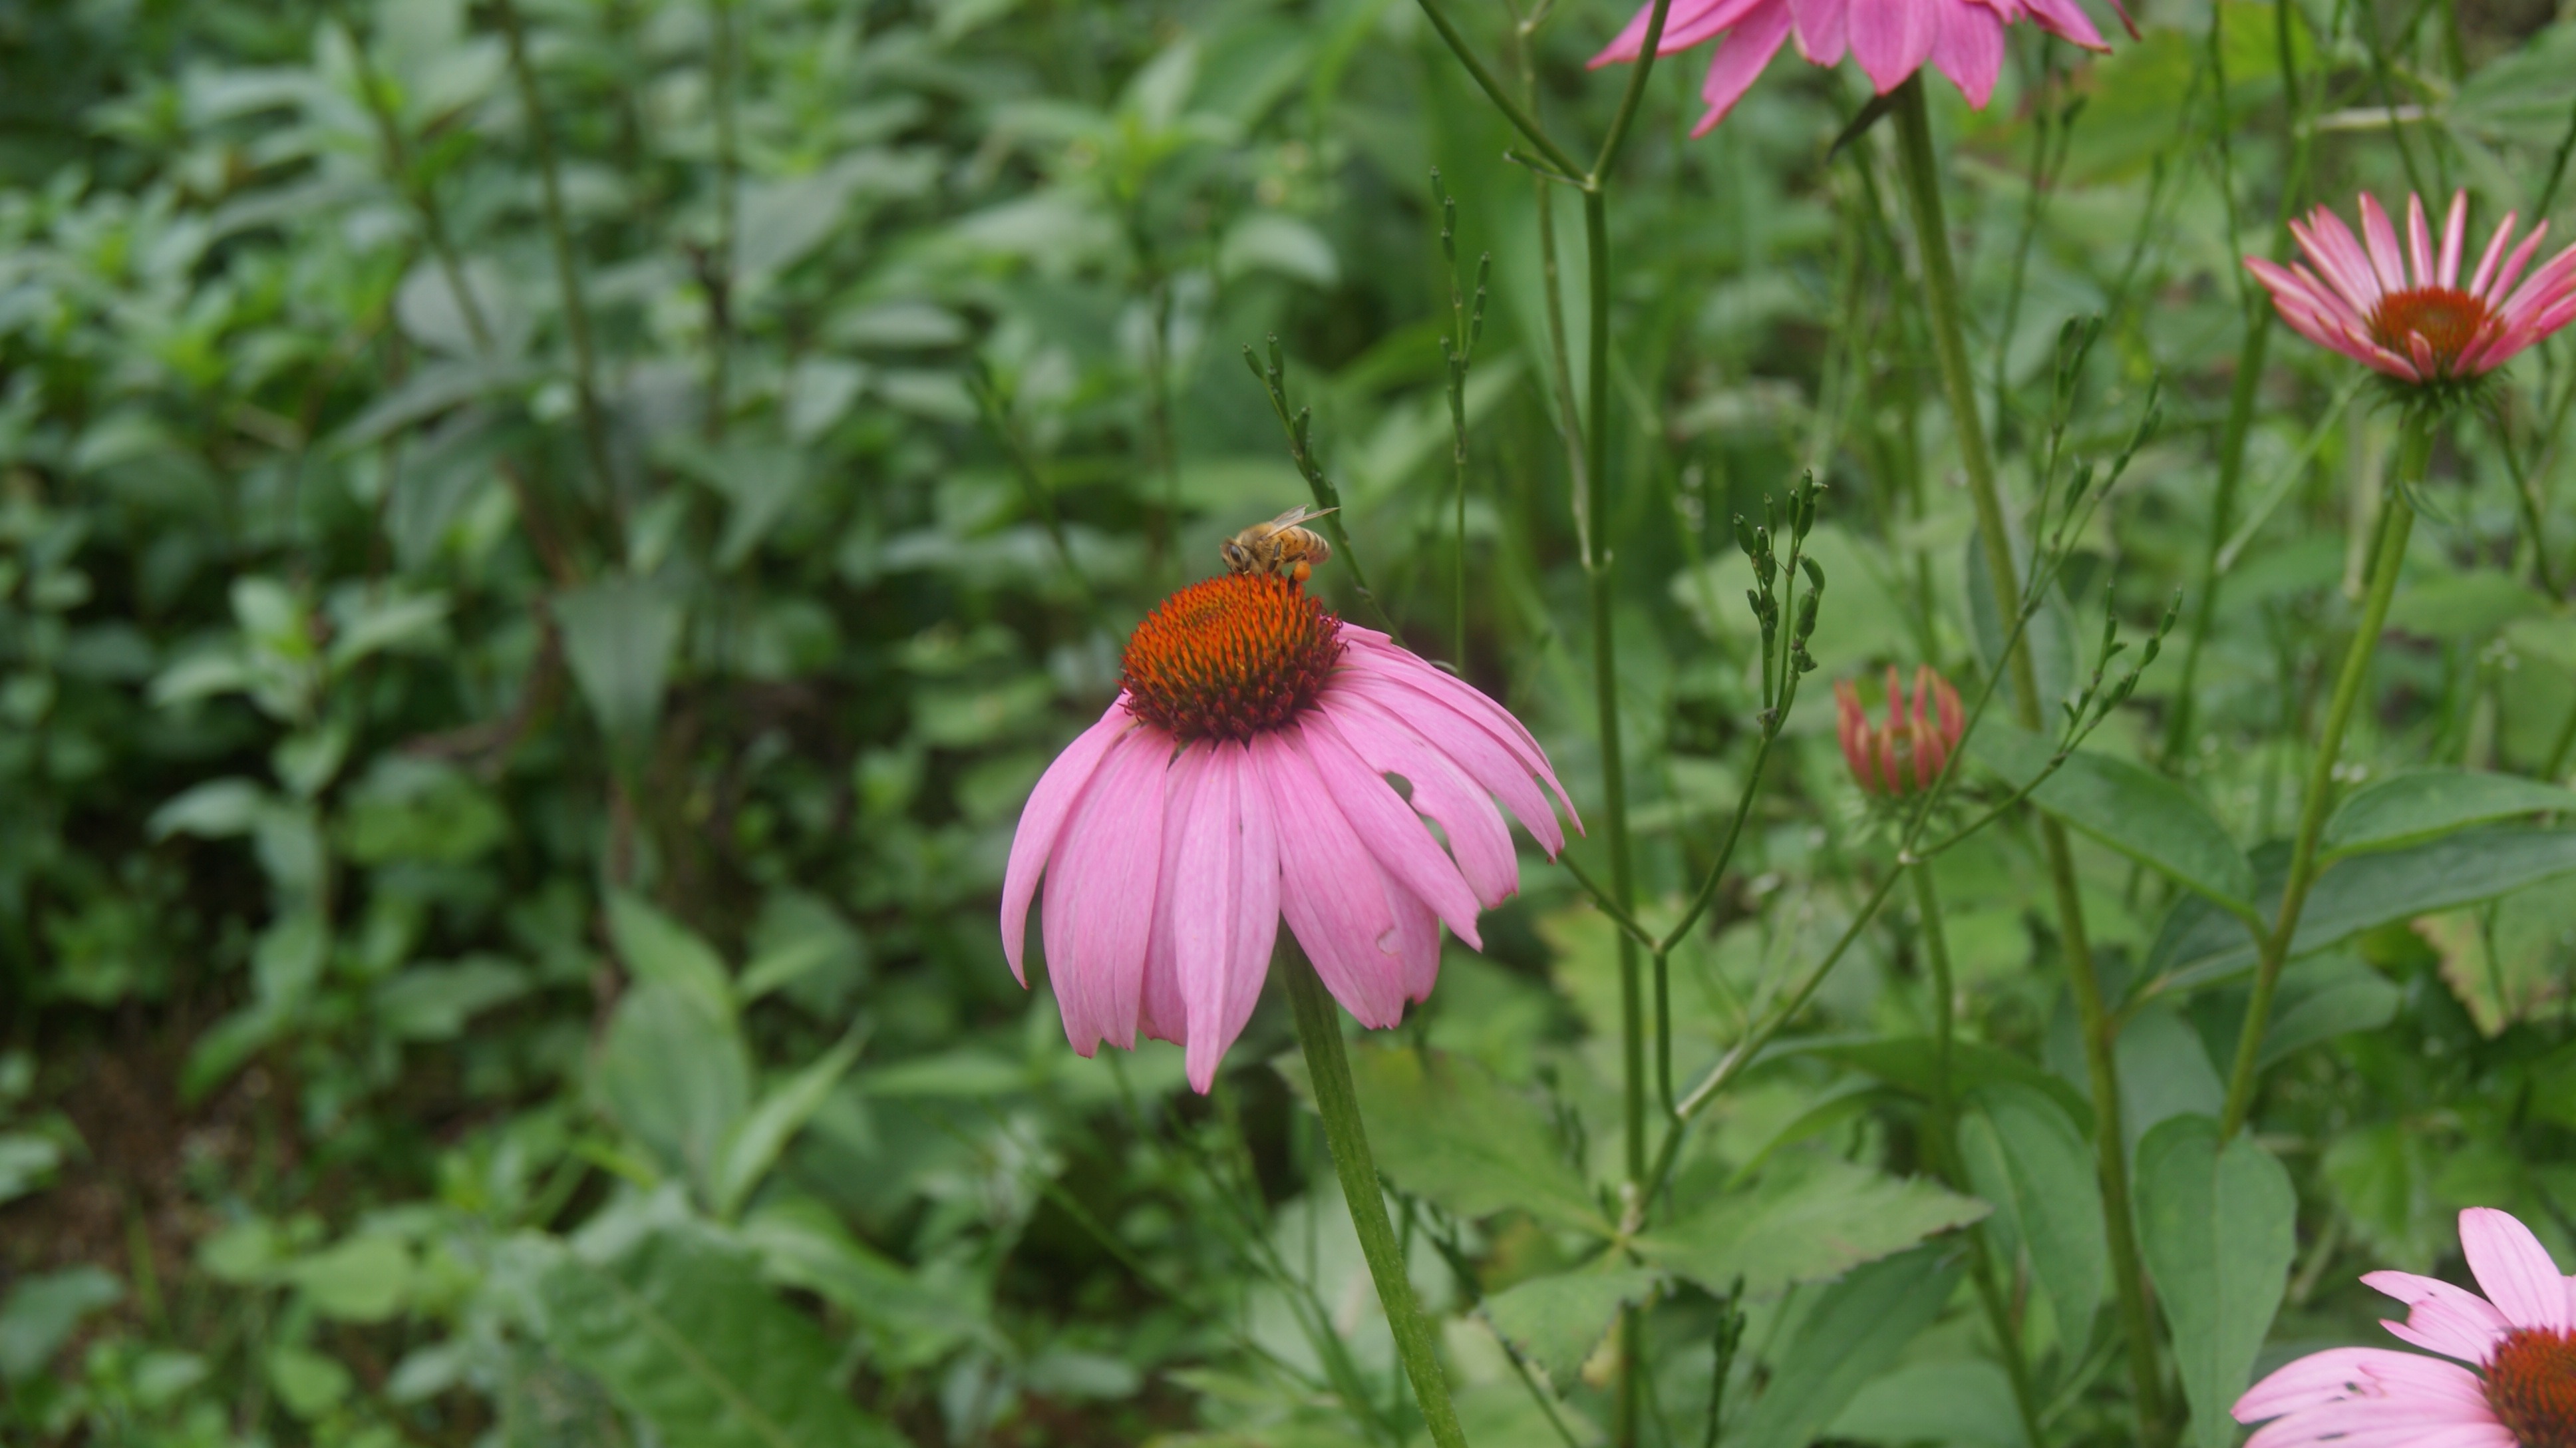
nature, plant, meadow, prairie, flower, petal, insect, botany, butterfly, pink, flora, fauna, invertebrate, wildflower, flowers, bee, coneflower, nectar, flowering plant, daisy family, annual plant, land plant